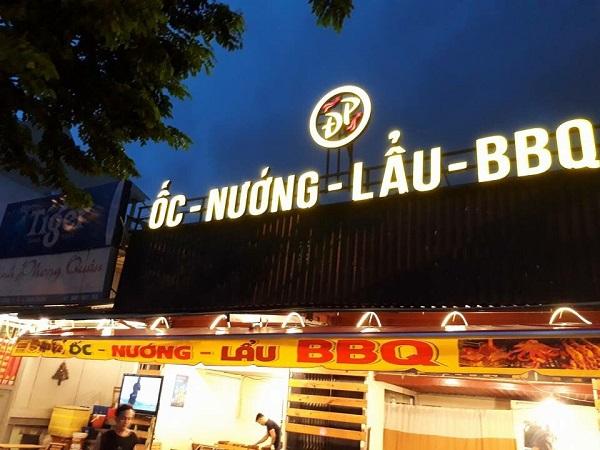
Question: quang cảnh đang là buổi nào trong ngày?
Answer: quang cảnh đang là buổi tối